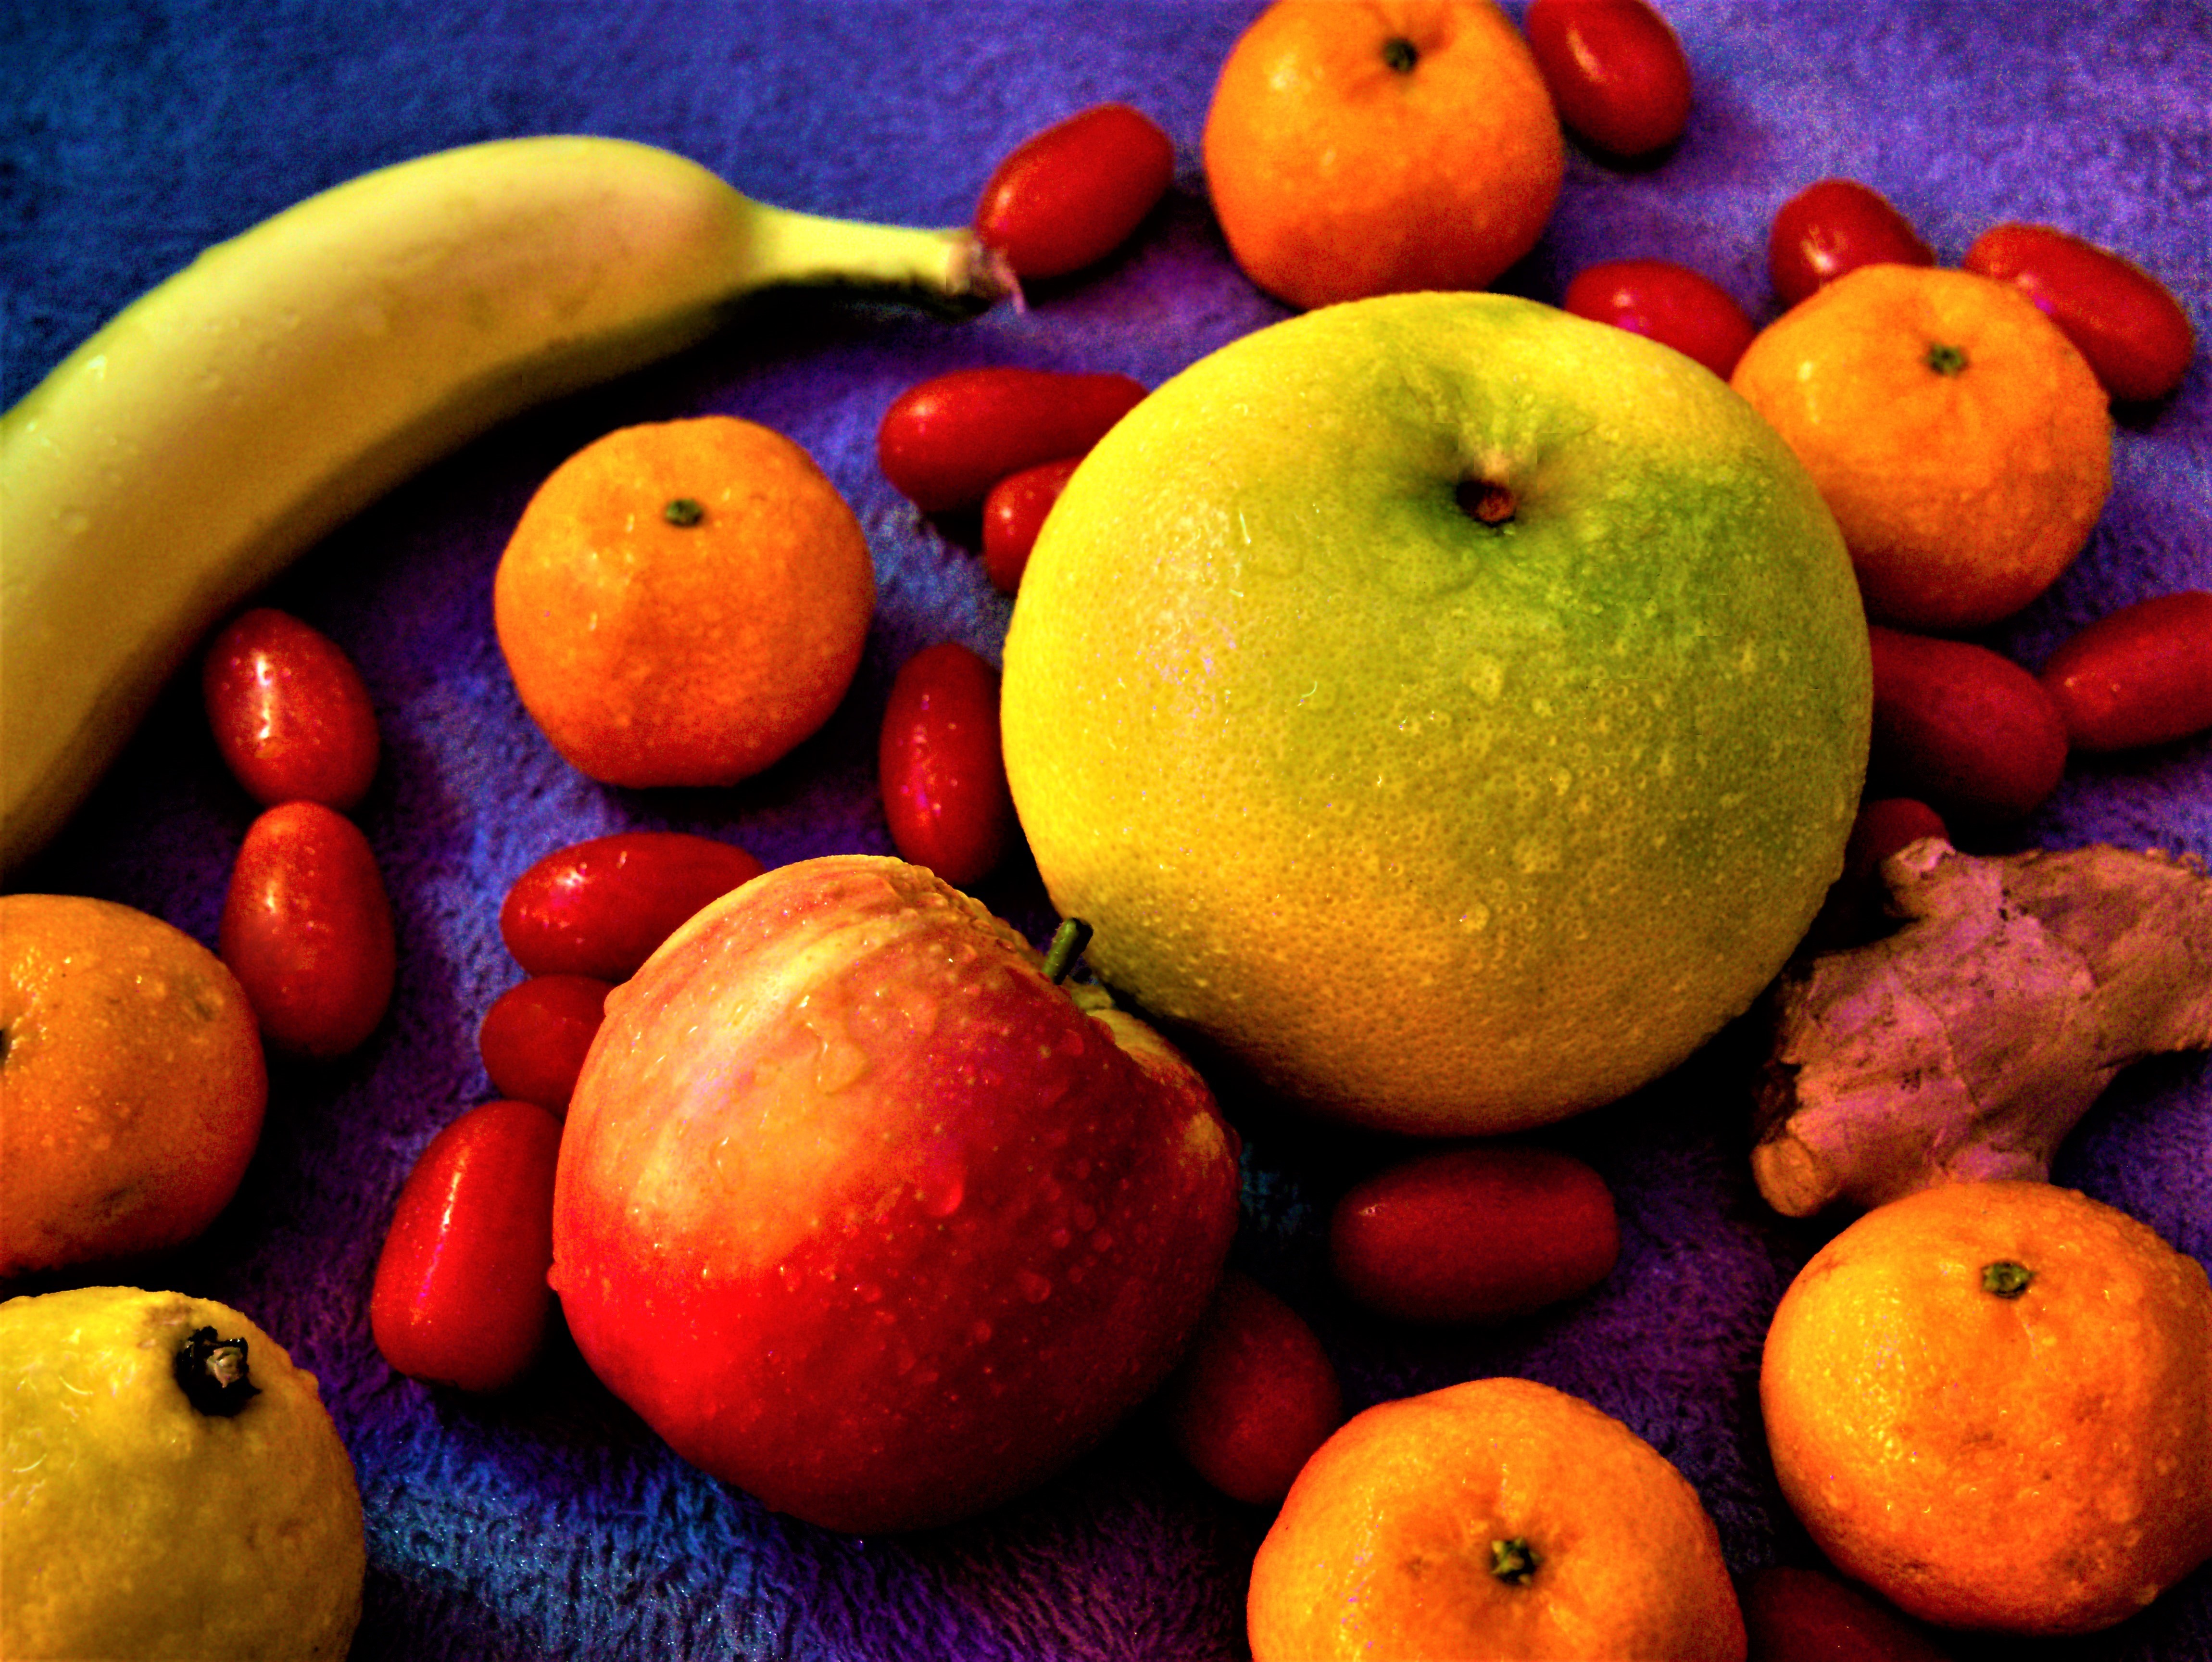
OWOCE, apple, natural foods, food, fruit, local food, plant, vegetarian food, orange, still life photography, tangerine, produce, citrus, accessory fruit, superfood, clementine, mandarin orange, drupe, seedless fruit, still life, grapefruit, vegan nutrition